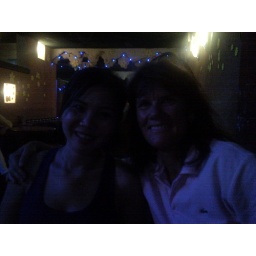
This was a girl (Neow) we met in a bar in Saigon. Taken for you Blinky....